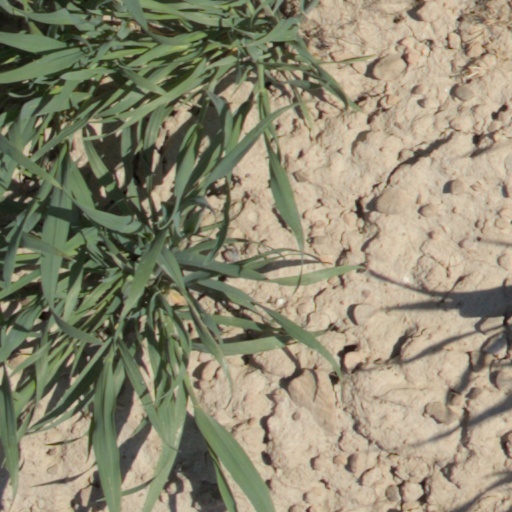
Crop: wheat